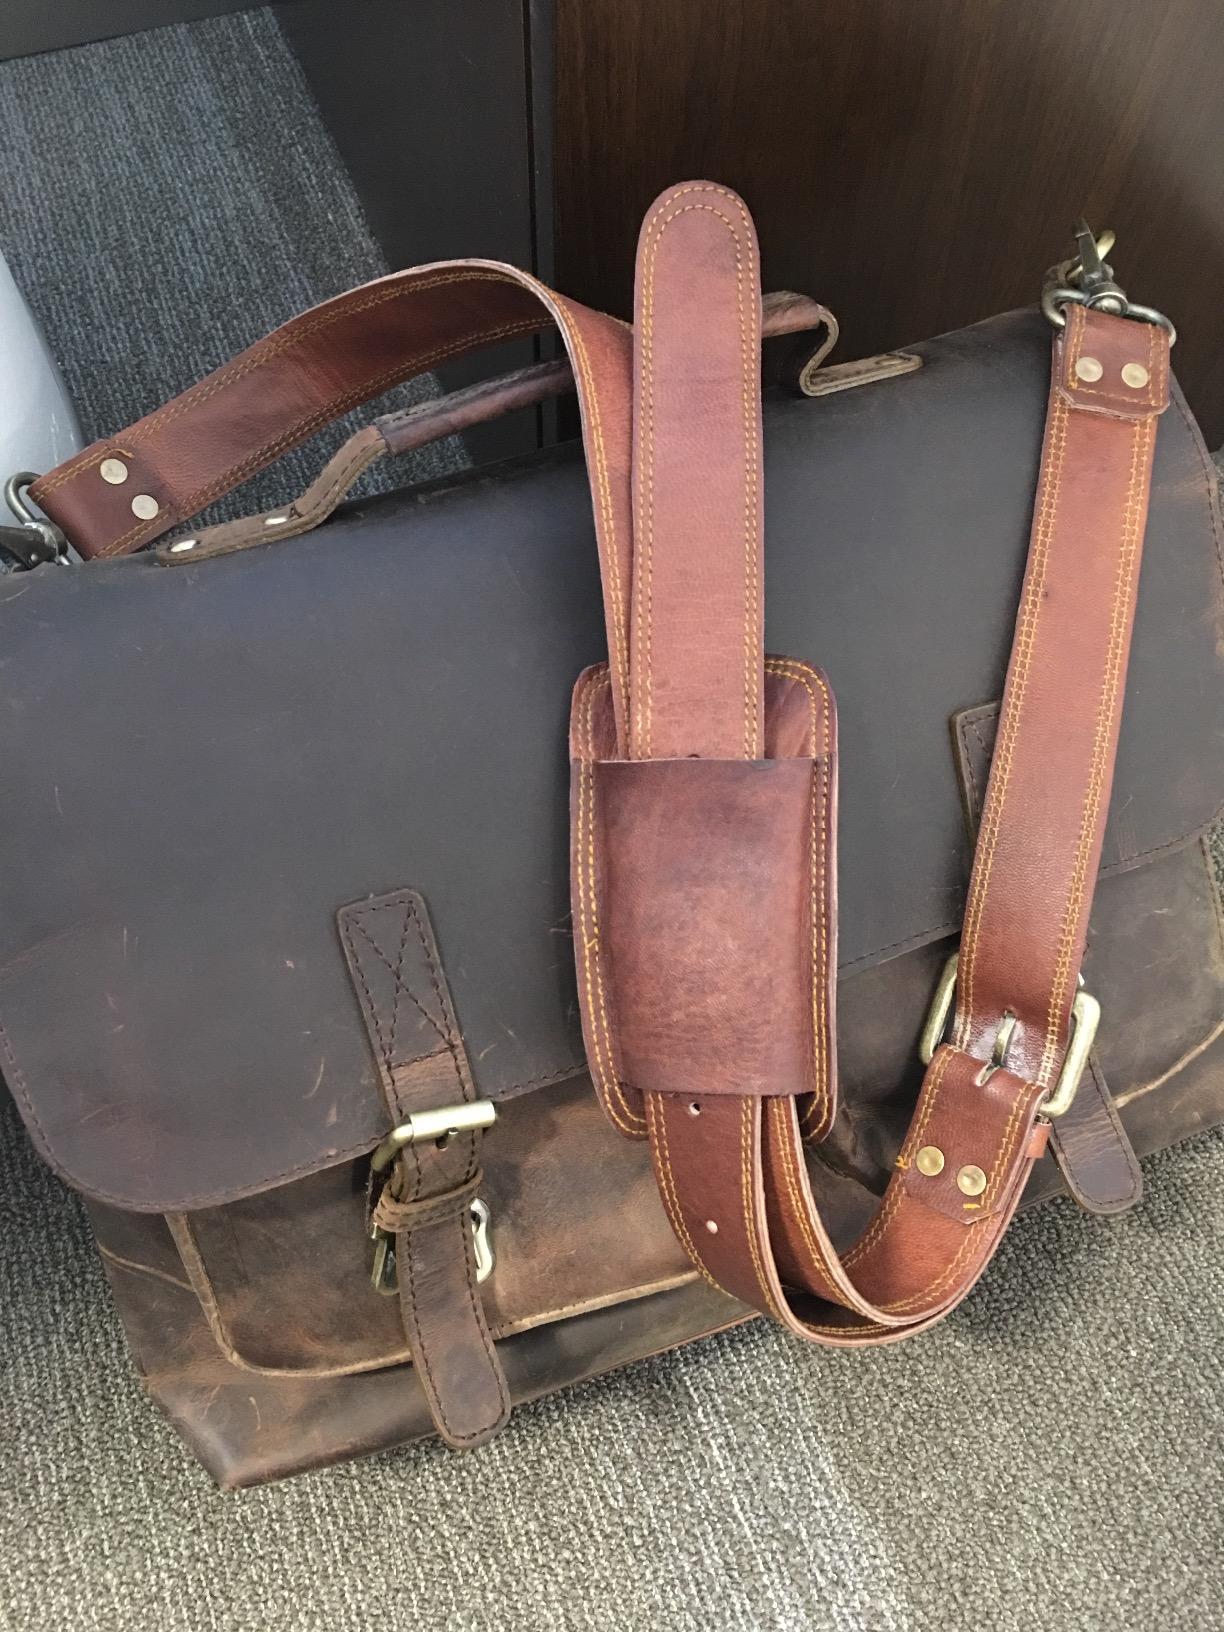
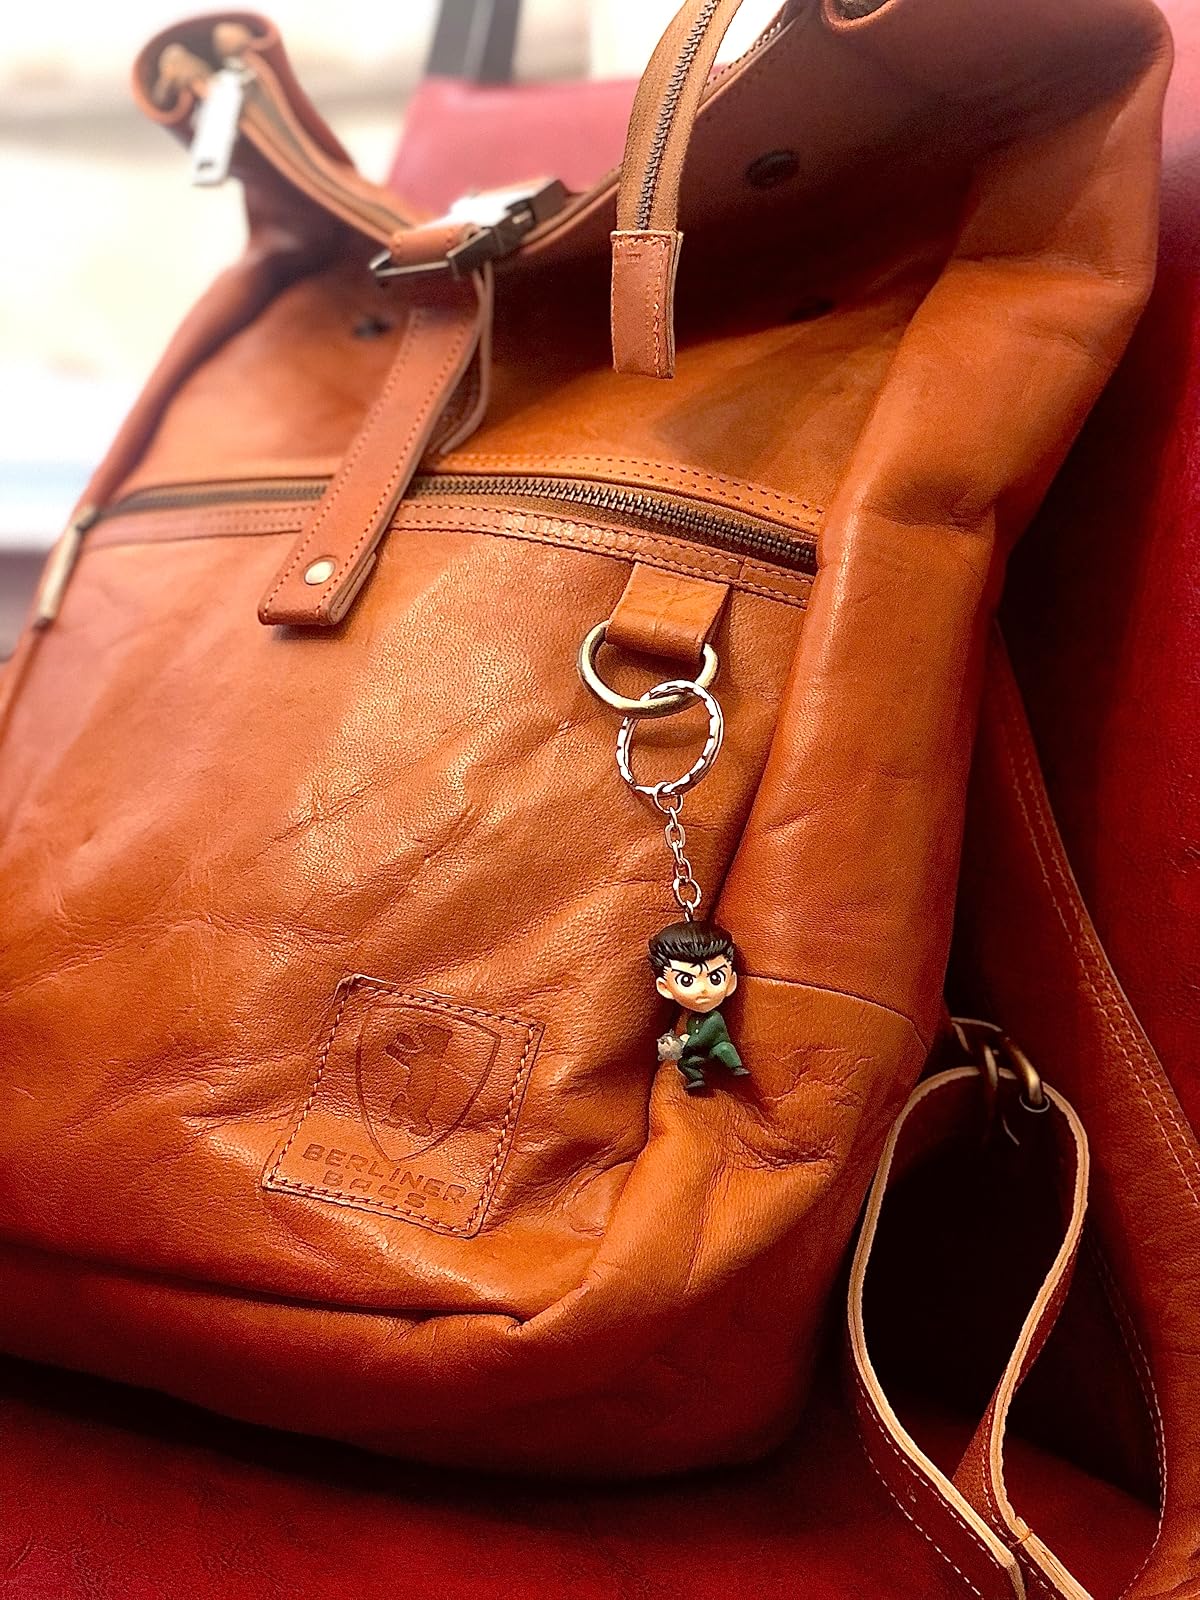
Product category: bag
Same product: no